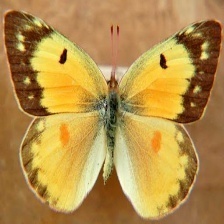
Species: CLOUDED SULPHUR
Butterfly family (ImageNet category): sulphur_butterfly